Jazz FM (UK)

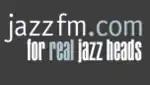
The jazzfm.com logo

The ejazz.fm website was renamed to jazzfm.com on 7 June 2005, alongside the change of 102.2 Jazz FM to 102.2 Smooth FM. It was on this date that the radio station appeared on DAB in Yorkshire, south Wales and the Severn estuary using spare capacity from the now defunct Smooth Digital service. The station also broadcast on free-to-air digital satellite and via the Sky platform.